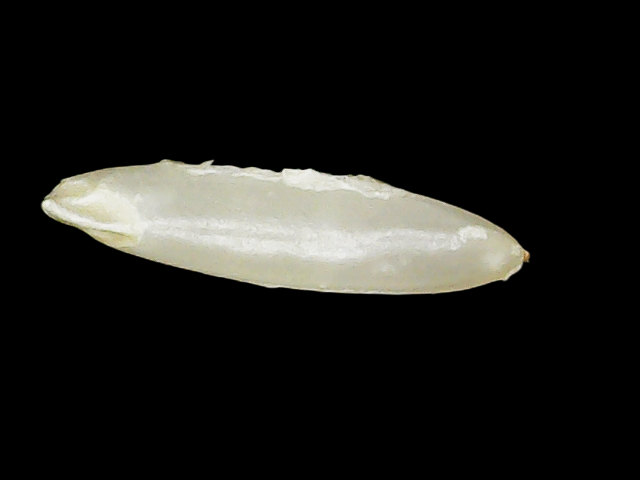
Rice variety: Binadhan14